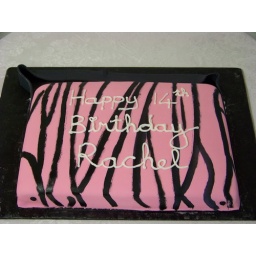
A 1/2 sheet cake carved in the shape of a purse, covered in pink fondant and decorated with Zebra stripes